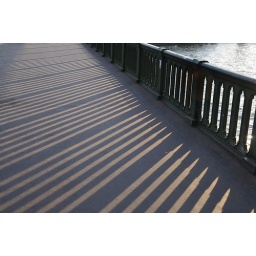
The bridge over river Seine